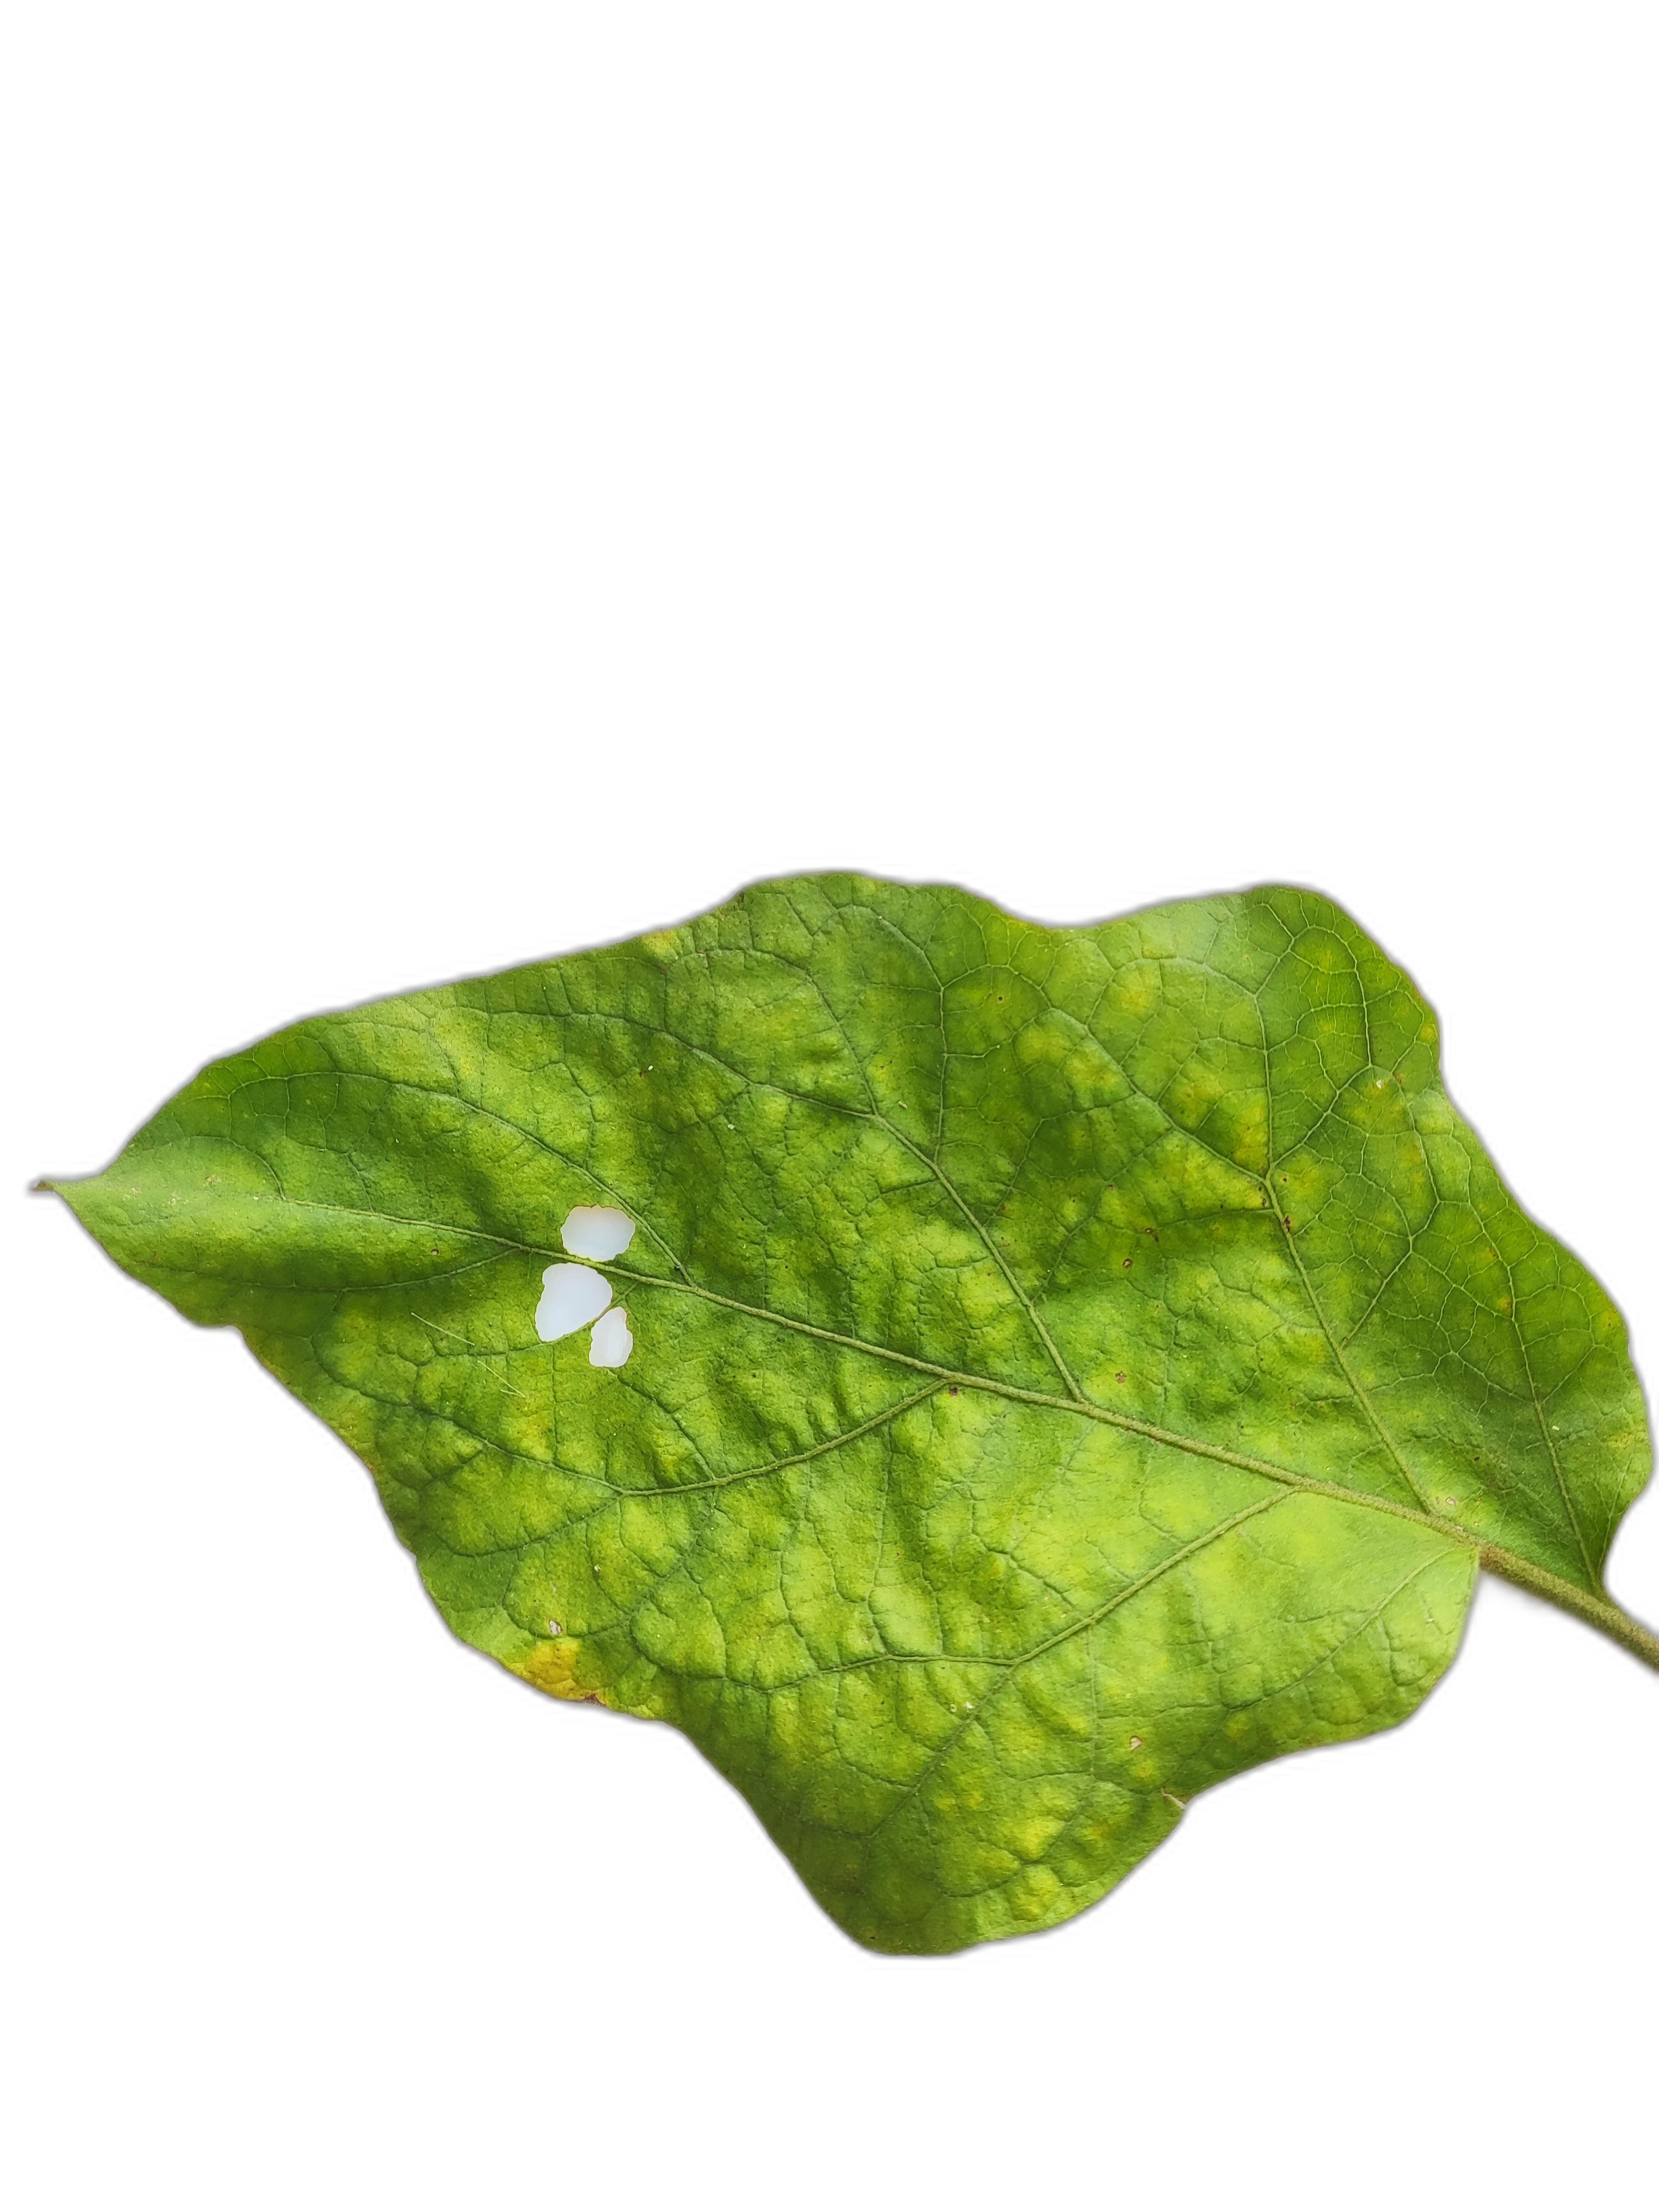
Label: Insect Pest Disease